Frédéric-Auguste Quesnel

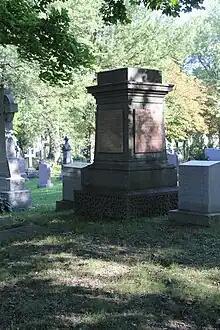
Quesnel's tombstone in Notre-Dame des neiges Cemetery.

From 1820 to 1834, Quesnel represented Kent County (re-named Chambly in 1829), in the Legislative Assembly of Lower Canada, gaining a reputation as an elegant speaker. In his early years in the Assembly, he was a member of the Parti canadien, which agitated for greater self-government in Lower Canada and a reduction in the powers of the governors, who were appointed by the British government. He supported Louis-Joseph Papineau and Denis-Benjamin Viger, who were the leaders of the Parti canadien. In 1822, he signed a petition against the proposed union of Upper Canada and Lower Canada, which the British government was considering. He also spoke at the farewell dinner for Papineau and John Neilson, before they left for Britain on a successful mission to oppose the union.